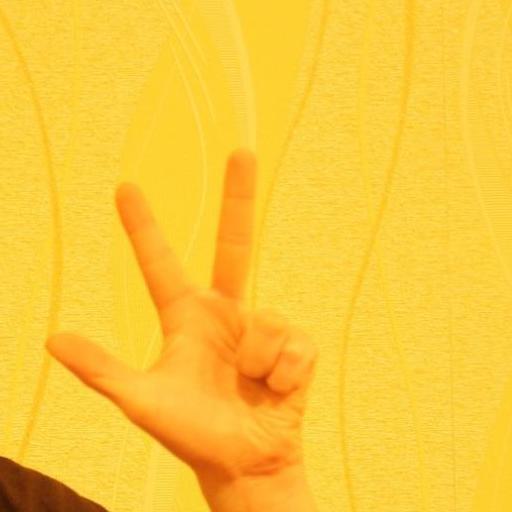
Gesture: three2